Yosef Abu Laben

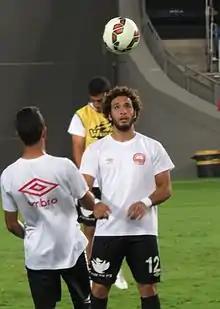
Abu Laben playing for Hapoel Ra'anana in 2015

Yousef Abu Laben (born 26 May 1992) is a former Israeli footballer.